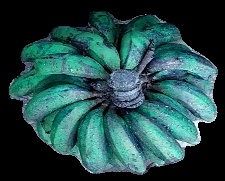
Variety: rasbale
Grade: grade3